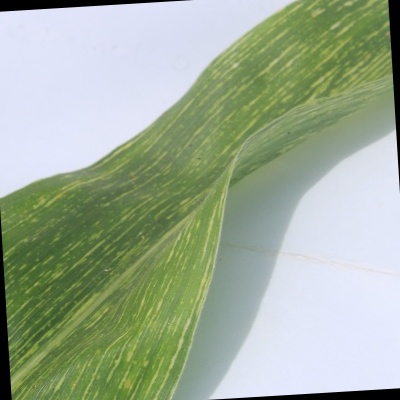
Label: Corn_(Maize)___Maize_Streak_Virus